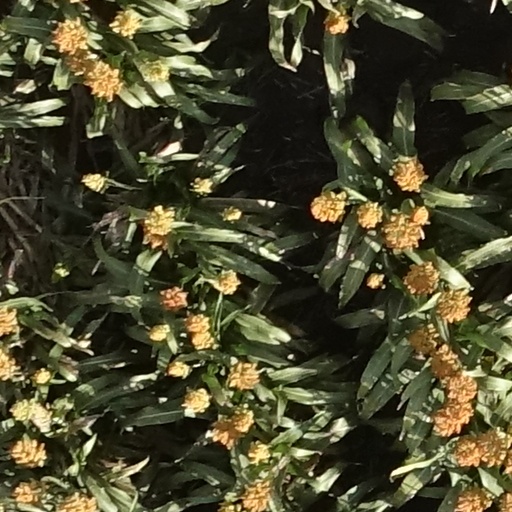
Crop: sorghum